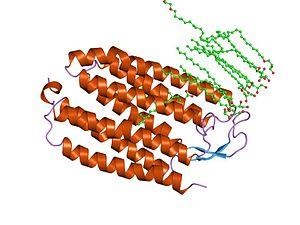
L'halorhodopsine est une protéine transmembranaire formant un canal ionique spécifique aux anions chlorure Cl– chez une classe d'archées particulière appelée Halobacteria. Sa structure est semblable à celle de la bactériorhodopsine, et elle utilise également le rétinal comme cofacteur photosensible. Le pic d'absorption du complexe rétinal-halorhodopsine se situe autour de 570 nm. Ce canal pompe les ions Cl– vers l'intérieur de la cellule en utilisant l'énergie de la lumière jaune et verte du spectre visible ; d'autres ions halogène et des nitrate NO₃– sont également pompés à l'intérieur de la cellule par cette protéine. La bactériorhodopsine, quant à elle, est une autre protéine transmembranaire des halobactéries, qui pompe les protons hors des cellules sous l'effet de la lumière en vue de produire de l'énergie métabolique.